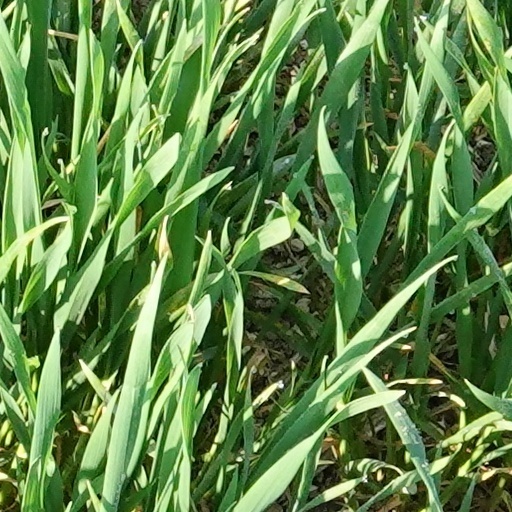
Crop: wheat